Answer in natural language. How many Fridges are visible in the scene? Choose between the following options: 0, 6, 1, 8 or 7
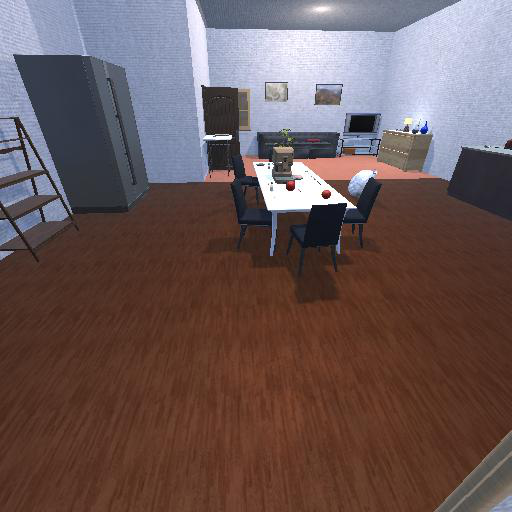
<answer>1</answer>